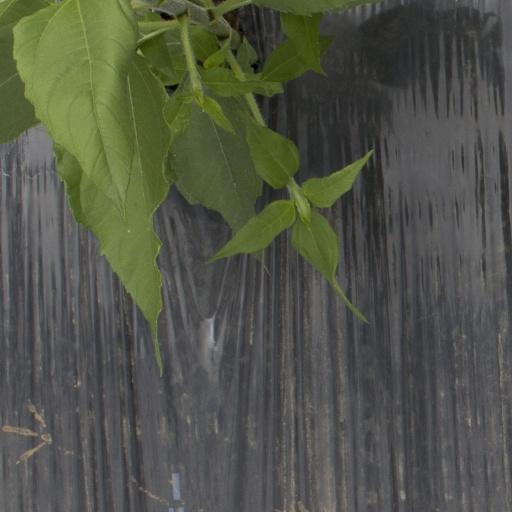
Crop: Jerusalem artichoke